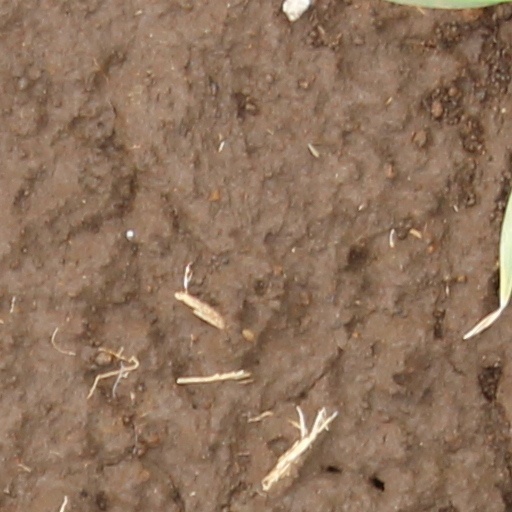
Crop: wheat